Question: What is behind the horse?
Tambaya: Menene a bayan dokin?
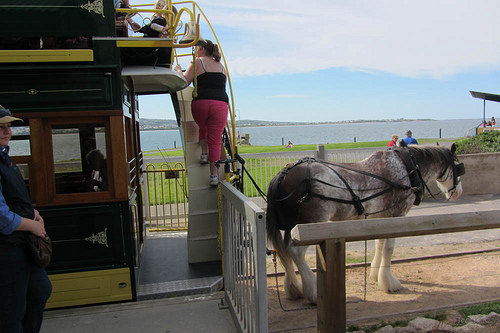
Answer: Metal fence.
Amsa: Shingen ƙarfe.